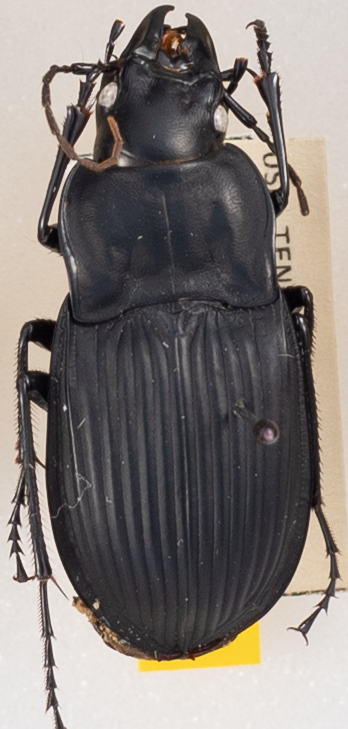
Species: Dicaelus dilatatus sinuatus
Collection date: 2022-06-21
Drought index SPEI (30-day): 0.168
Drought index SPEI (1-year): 0.668
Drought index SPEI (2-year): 1.13